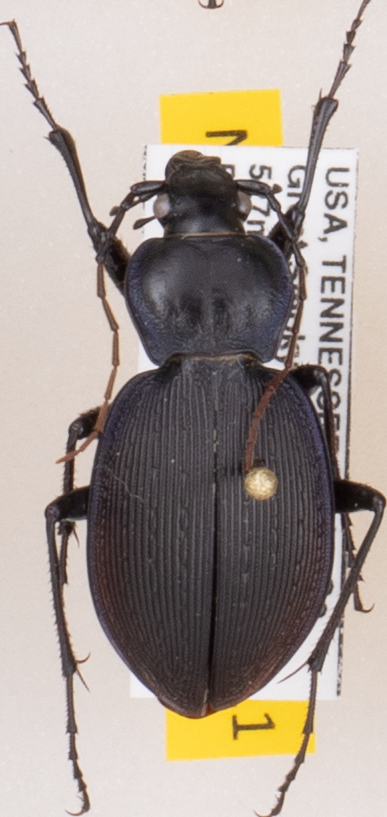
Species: Carabus goryi
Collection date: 2019-05-28
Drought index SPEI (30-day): -0.17
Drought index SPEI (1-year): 2.09
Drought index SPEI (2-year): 2.09